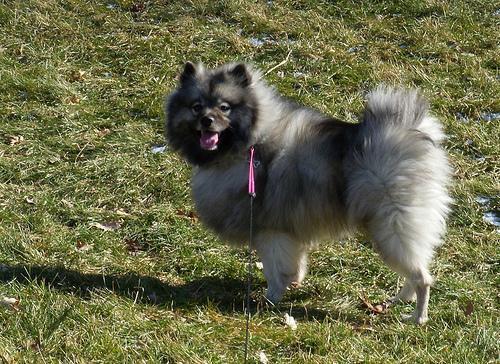
keeshond